Robert Stone (director)

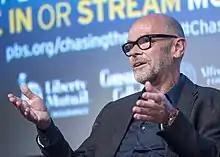
Stone in 2019

Robert Stone is a British-American documentary filmmaker. His work has been screened at dozens of film festivals and televised around the world, notably seven of his films have appeared on PBS's "American Experience" series and four of his films have premiered at the Sundance Film Festival (including Closing Night Film in 2009). He is an Oscar nominee for Best Feature Documentary and a three-time Emmy nominee for Exceptional Merit in Documentary Filmmaking.